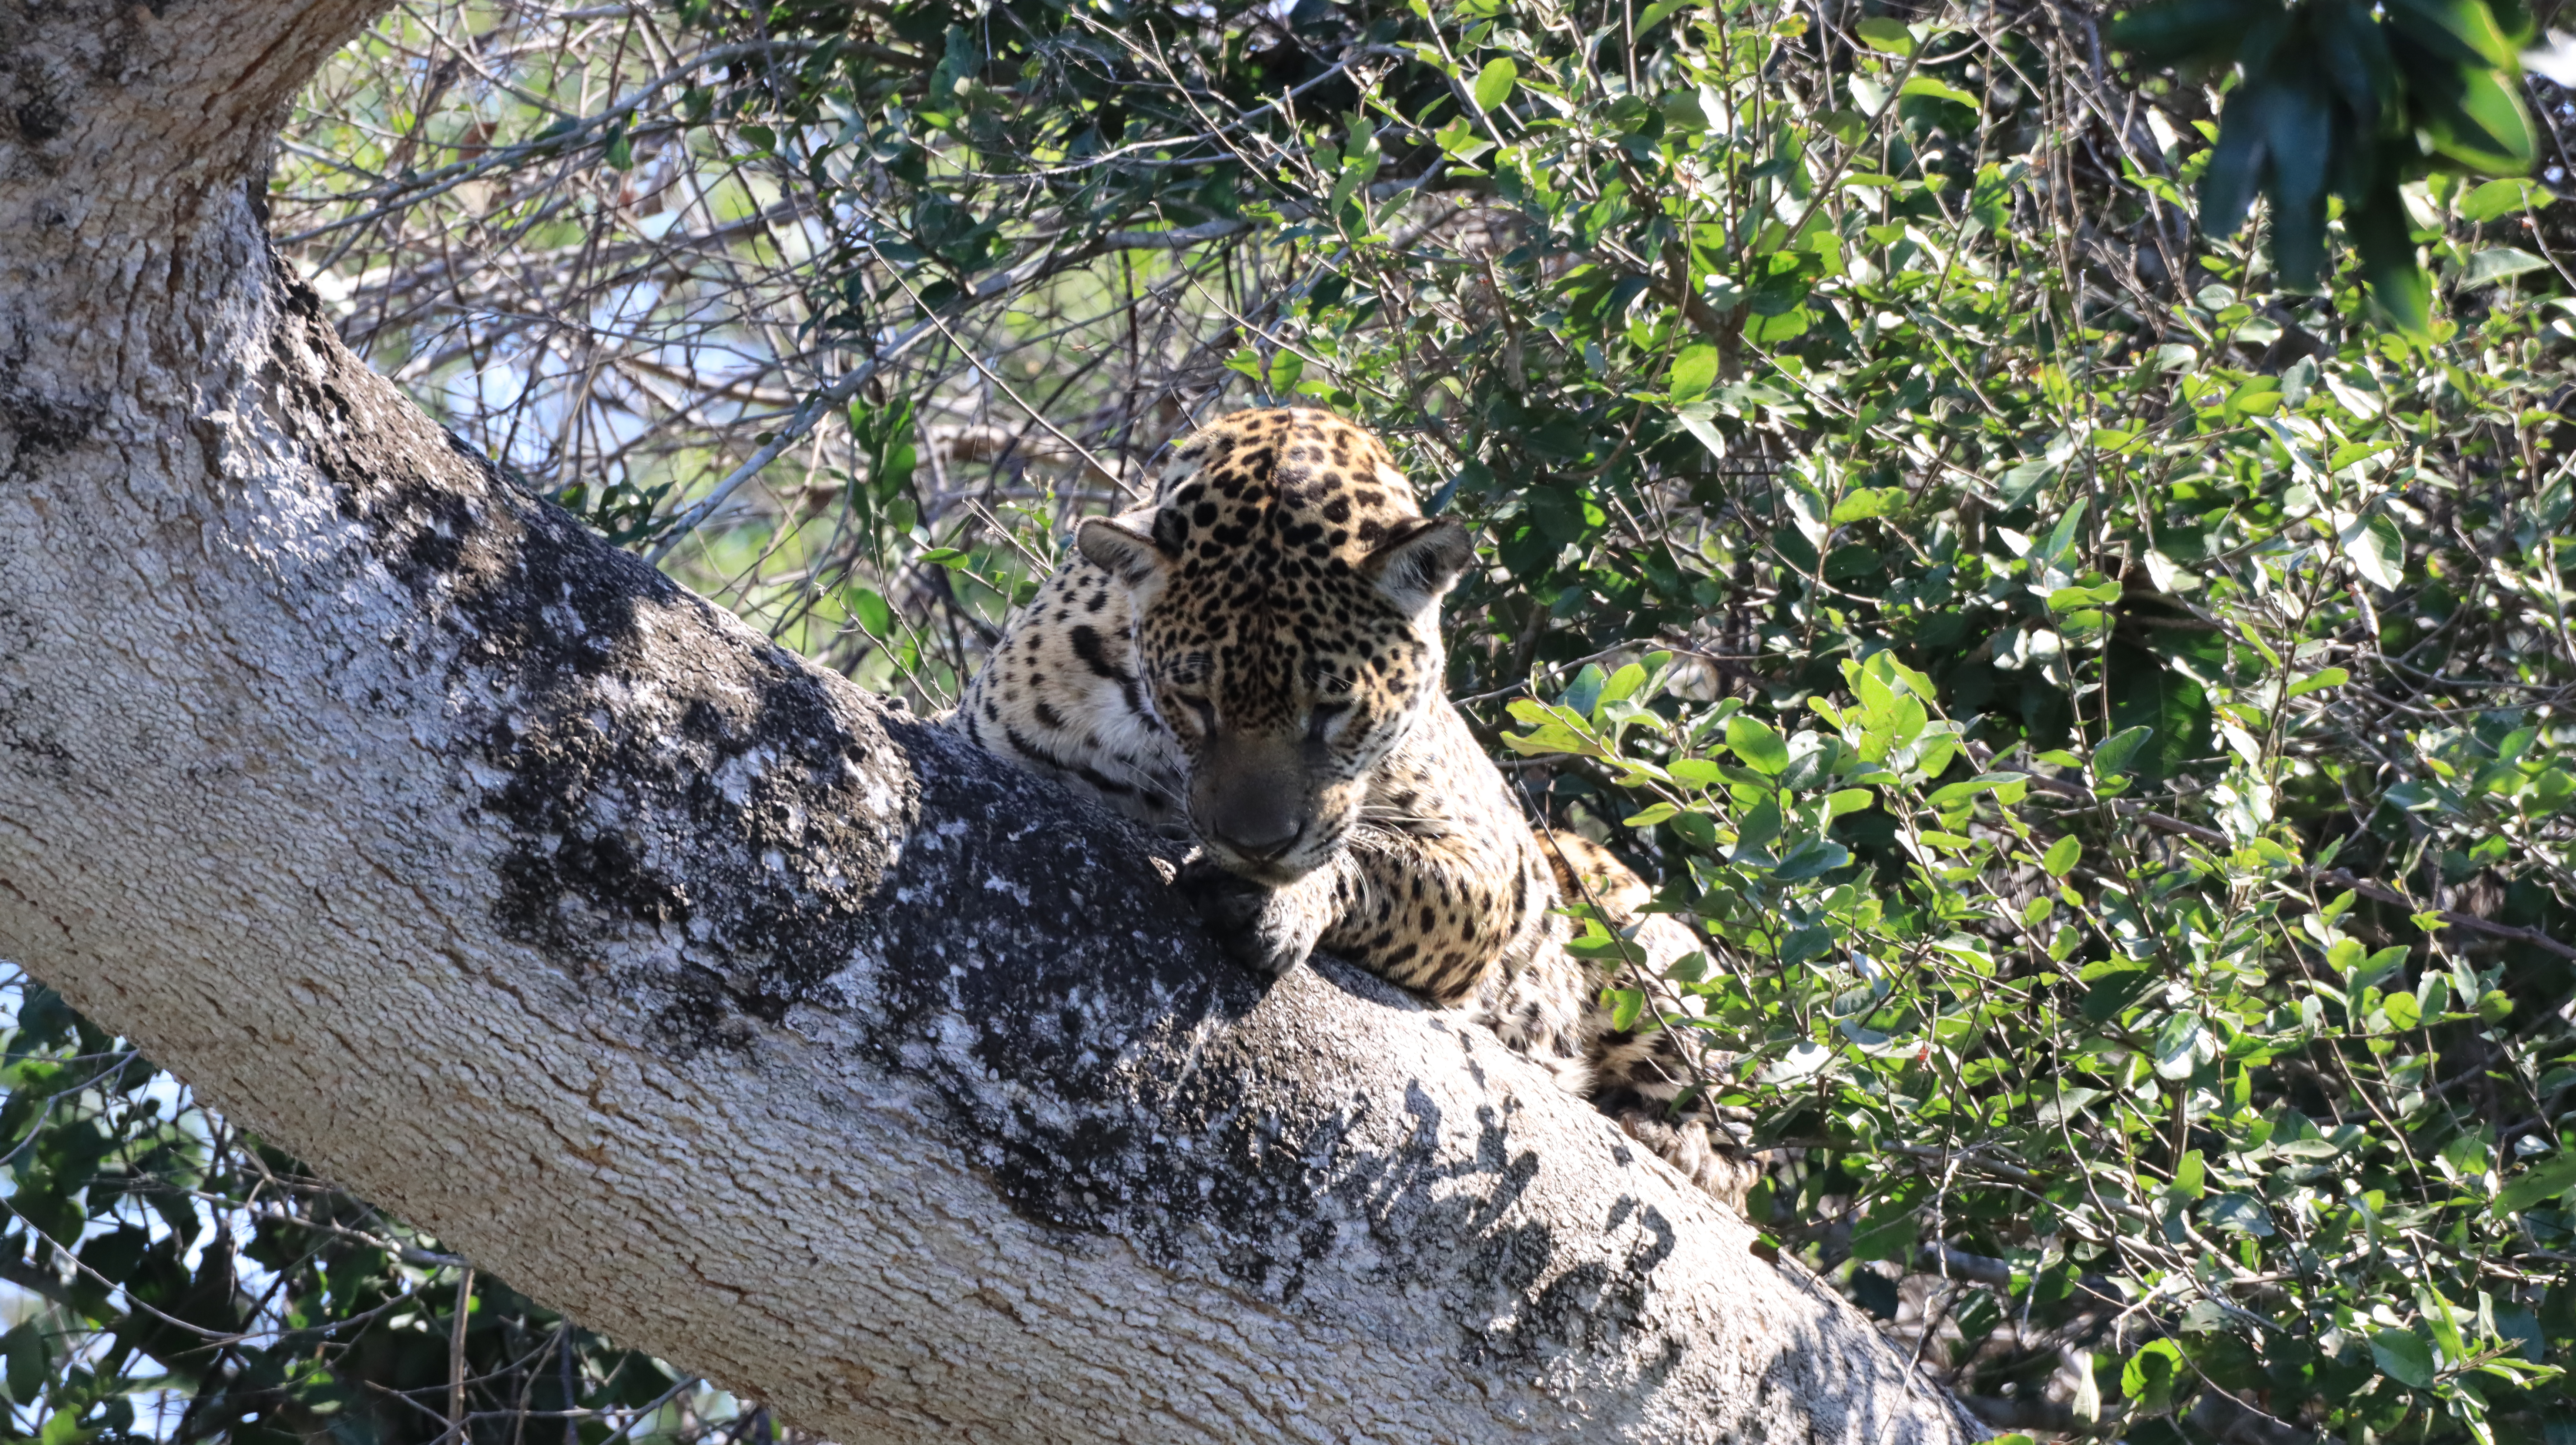
Jaguar: Medrosa